Adel Osseiran

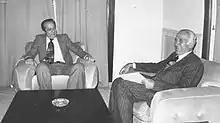
Osseiran (right) in 1968 with Kamel al-Asaad from a rival Shia dynasty, who like his father Ahmed al-Asaad before was also several times Speaker

Osseiran was voted Speaker of the Parliament of Lebanon on August 13, 1953, and held that post until October 15, 1959. During the mini-Civil War of 1958 he played a significant role in ending the riots and disturbances and securing the election of General Fouad Chehab as President of the Republic. He did so by calling Parliament into session to elect the new president, despite pressure not to do so from then President Camille Chamoun.